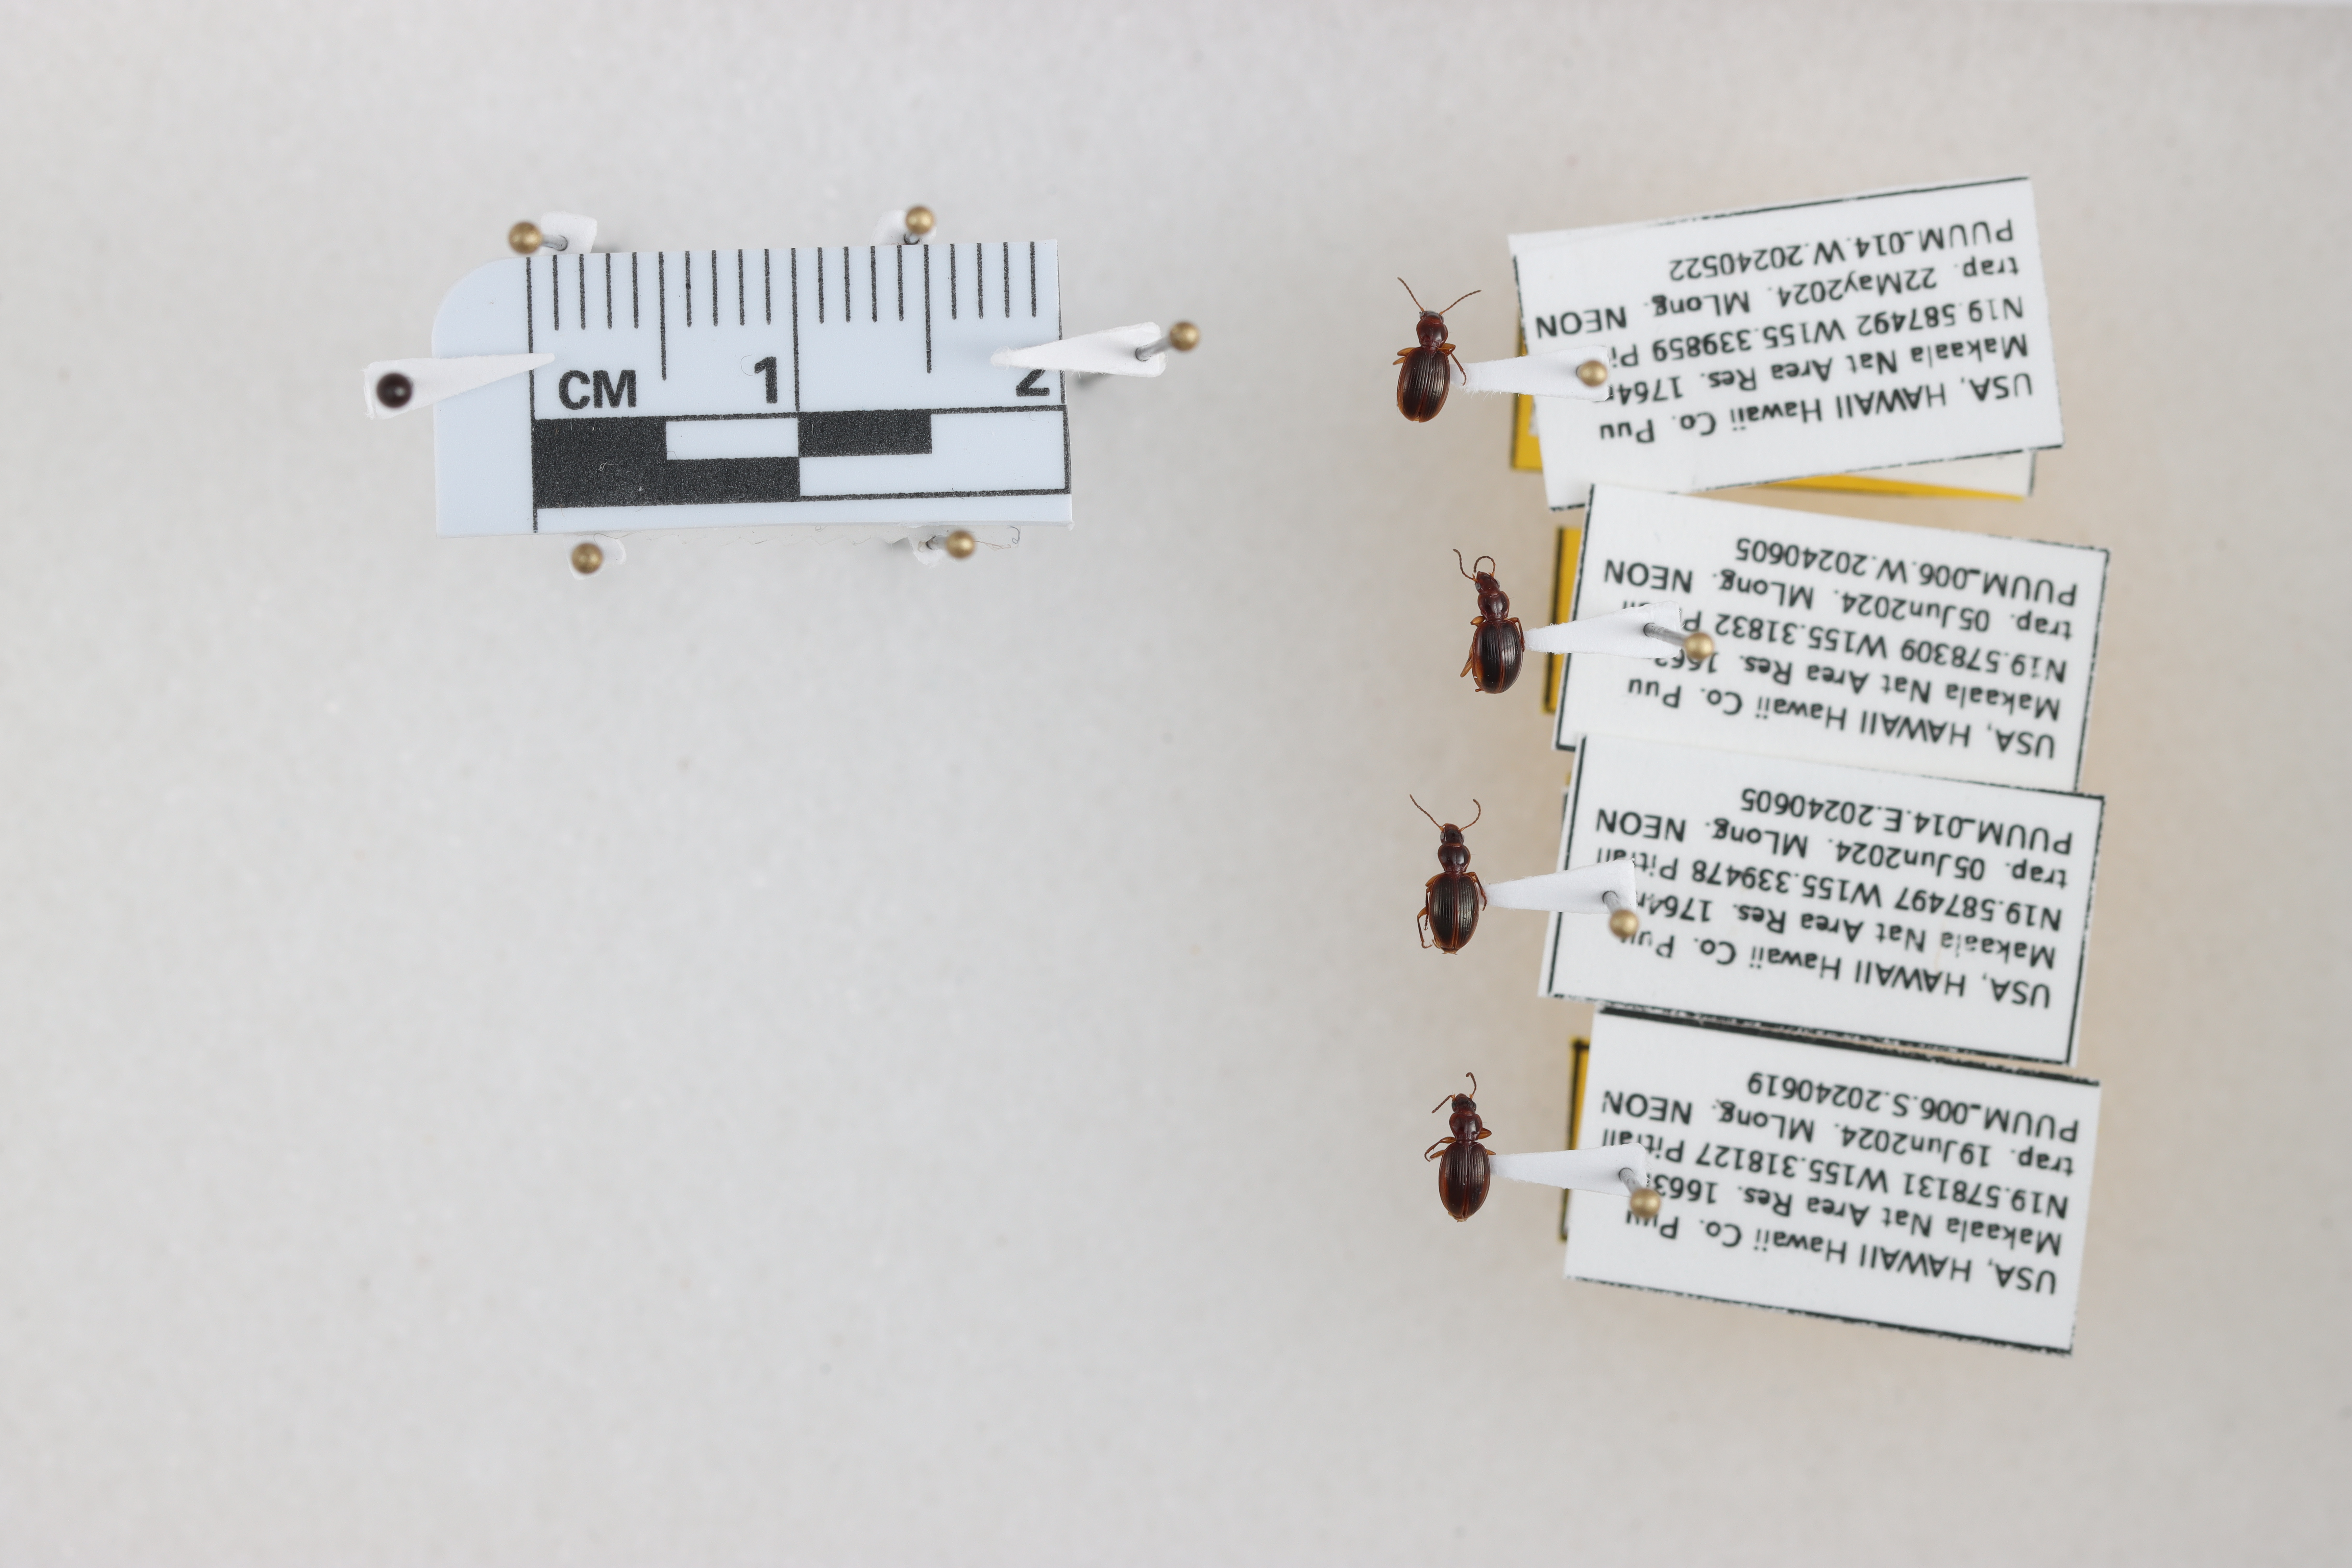
Beetle 1 — elytra length: 0.275 cm, elytra max width: 0.192 cm, basal pronotum width: 0.074 cm

Beetle 2 — elytra length: 0.256 cm, elytra max width: 0.188 cm, basal pronotum width: 0.08 cm

Beetle 3 — elytra length: 0.275 cm, elytra max width: 0.187 cm, basal pronotum width: 0.079 cm

Beetle 4 — elytra length: 0.274 cm, elytra max width: 0.192 cm, basal pronotum width: 0.079 cm